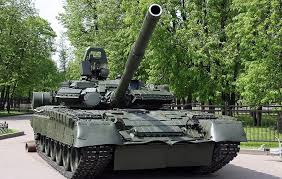
Label: Tank